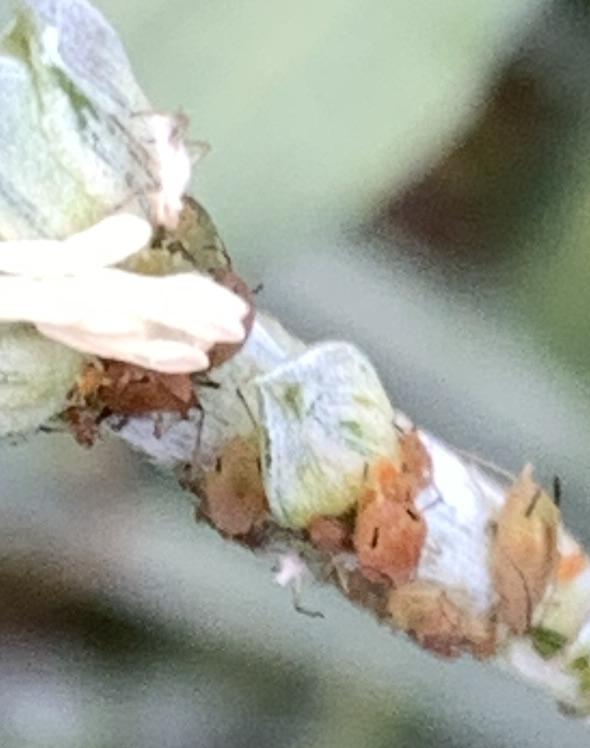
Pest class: english_grain_aphid